Natal Railway 4-4-0T Perseverance

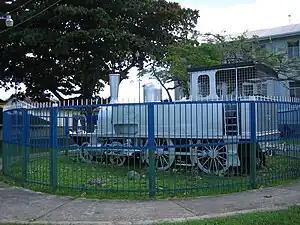
Preserved Trinidad Government Railway engine

Three locomotives, identical to the engine "Perseverance", were also built for the Trinidad Government Railway on the island Trinidad in 1875, with Kitson works numbers 2022 to 2024. Trinidad's engines no. 1 and 13 were two of these locomotives and photographs exist of them.